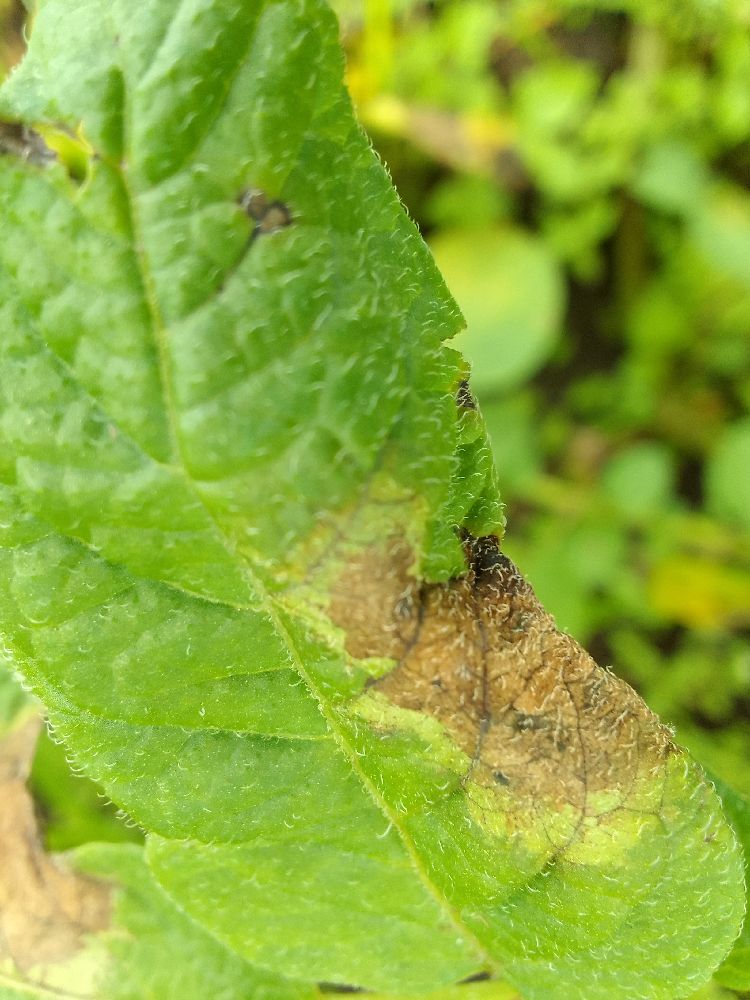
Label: Late blight